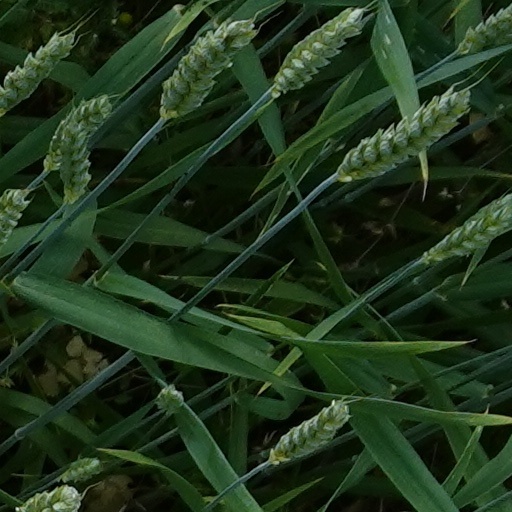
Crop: wheat